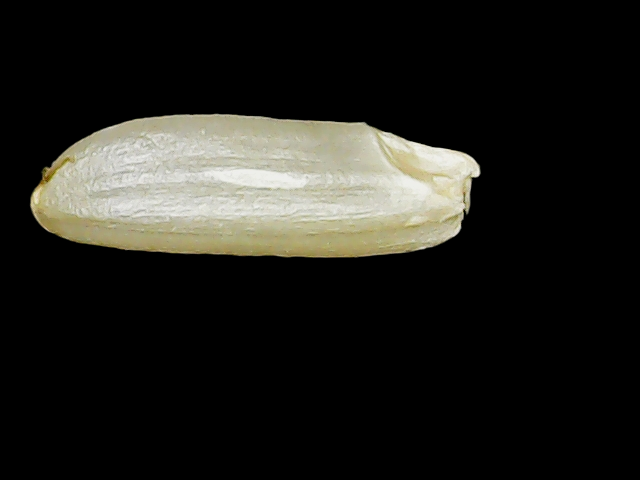
Rice variety: Binadhan12